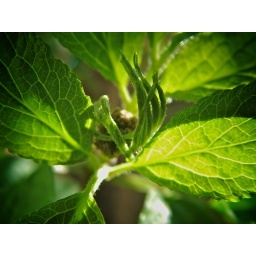
new leaves on tree beside my house